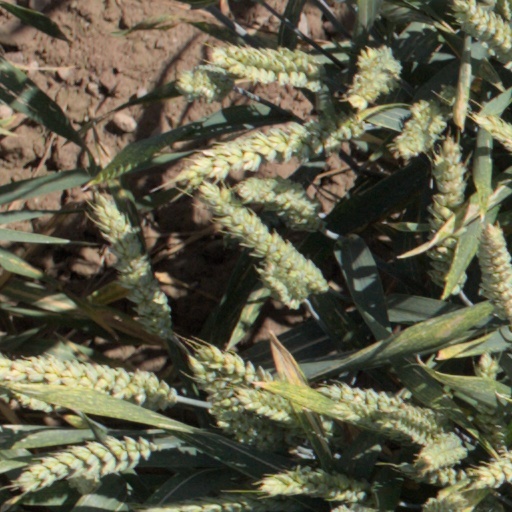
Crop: wheat